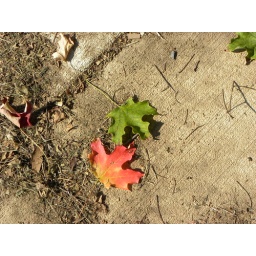
some colorful fallen maple leaves on the sidewalk in Hampden, snapped on 10-10-10